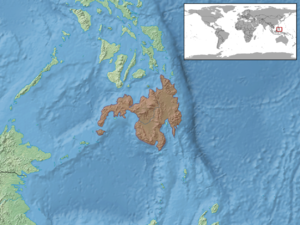
Tytthoscincus atrigularis est une espèce de sauriens de la famille des Scincidae.